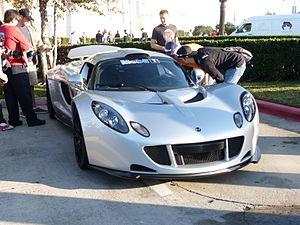
La Hennessey Venom GT est une voiture de sport basée sur le châssis et la carrosserie rallongés de la Lotus Exige, œuvre du préparateur Hennessey Performance Engineering.